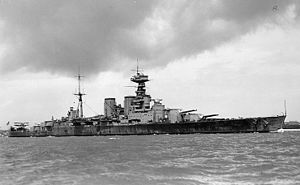
Royal Navys historie / Verdenskrigene, 1914-1945 / Anden Verdenskrig
Den britiske slagkrydser HMS Hood.
Royal Navys historie går tilbage til det 9. århundrede. Den Royal Navy som vi kender i dag blev formelt etableret i 1660 efter Karl 2. af Englands tilbagekomst til tronen. I 1707 blev Royal Navy underlagt Storbritannien efter unionen af kronerne mellem England og Skotland og blev sammenlagt med den noget mindre Royal Scots Navy.